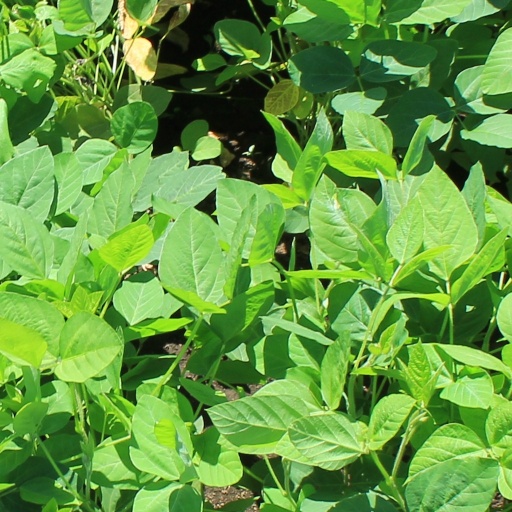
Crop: soybean